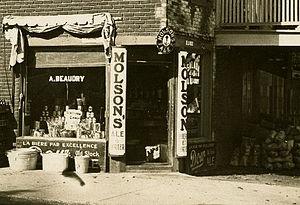
Magasin A. Beaudry, Montréal, avec publicité de la brasserie Molson à l'entrée
Molson, fondée en 1786 à Montréal, est la plus vieille brasserie canadienne encore en opération. Elle est aujourd'hui membre de Molson Coors Brewing Company.